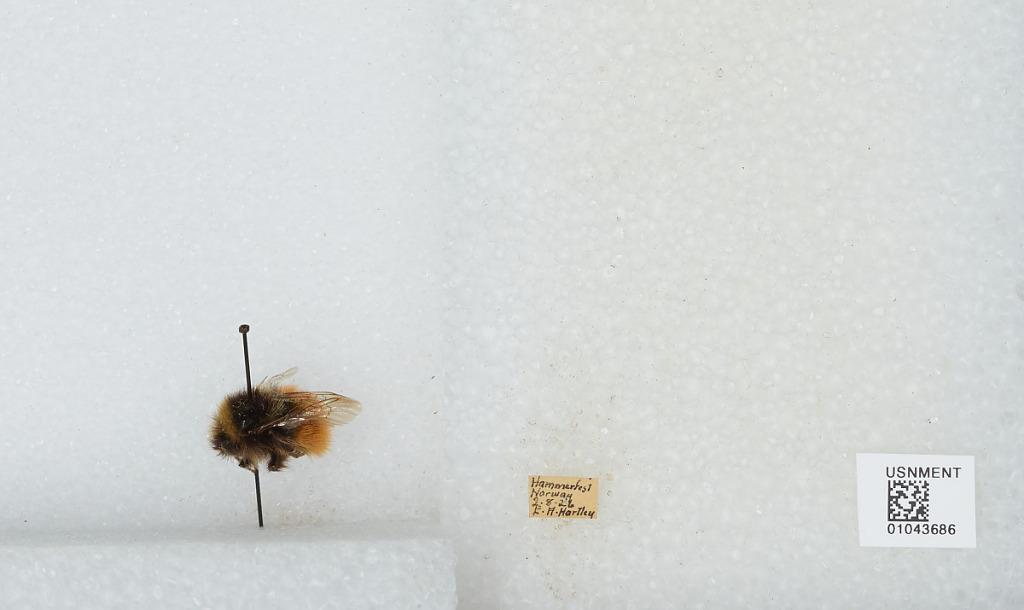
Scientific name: Bombus sp.
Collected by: E. Hartley
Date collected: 1926-8-2
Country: Norway
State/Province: Troms og Finnmark
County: Hammerfest
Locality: Hammerfest
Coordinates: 70.6625, 23.6833